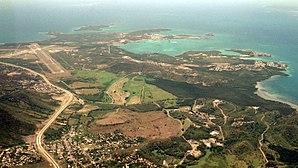
La Roosevelt Roads Naval Station est une ancienne base de la marine américaine dans la ville de Ceiba, à Porto Rico. Le site est aujourd'hui géré sous le nom d'aéroport José Aponte de la Torre, un aéroport d'usage public.